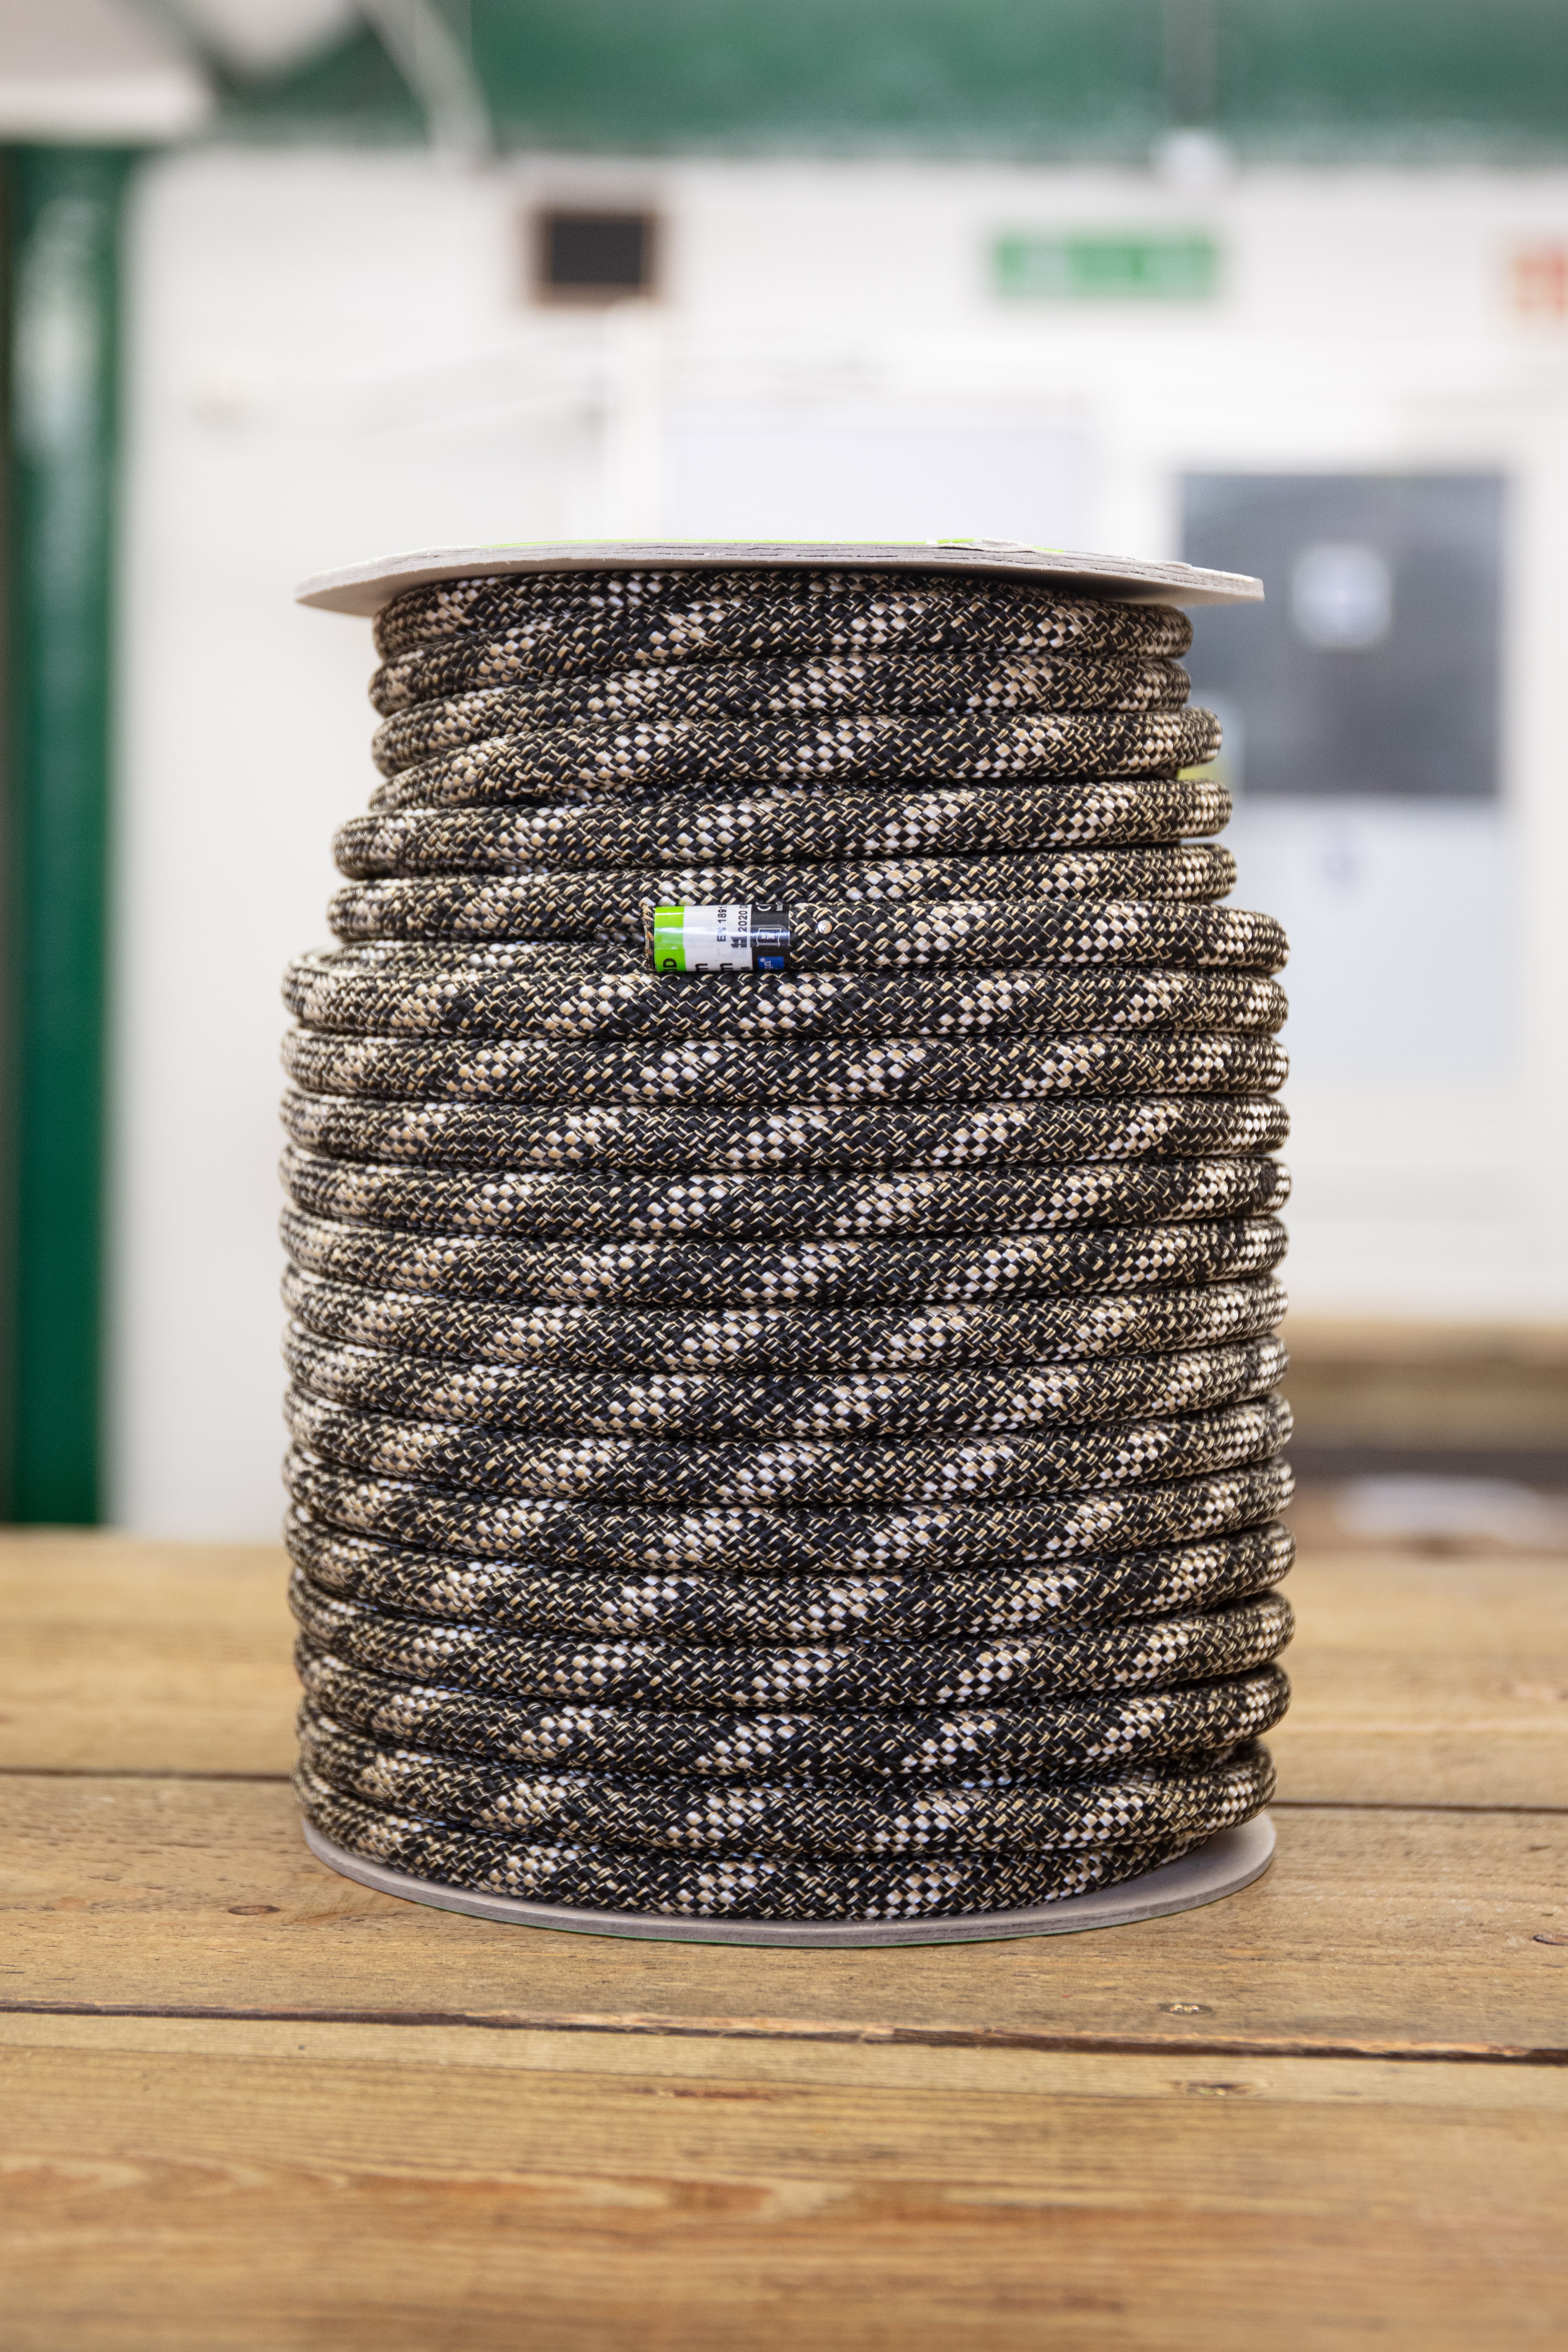
Edelrid - 11.0mm Interstatic Protect
The Edelrid Interstatic 11.0mm is a new design of static rope introducing Aramid fibres to the sheath of the rope, greatly reducing cut resistance.
Brand: Edelrid
Category: Sporting Goods > Outdoor Recreation > Climbing > Climbing Rope